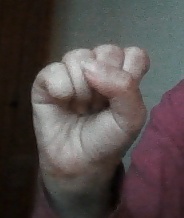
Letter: saad